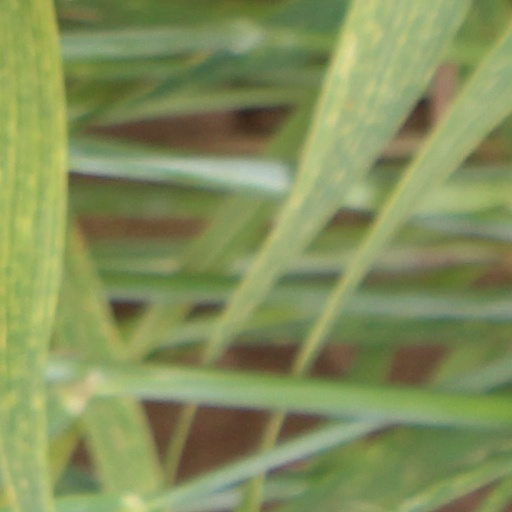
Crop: wheat